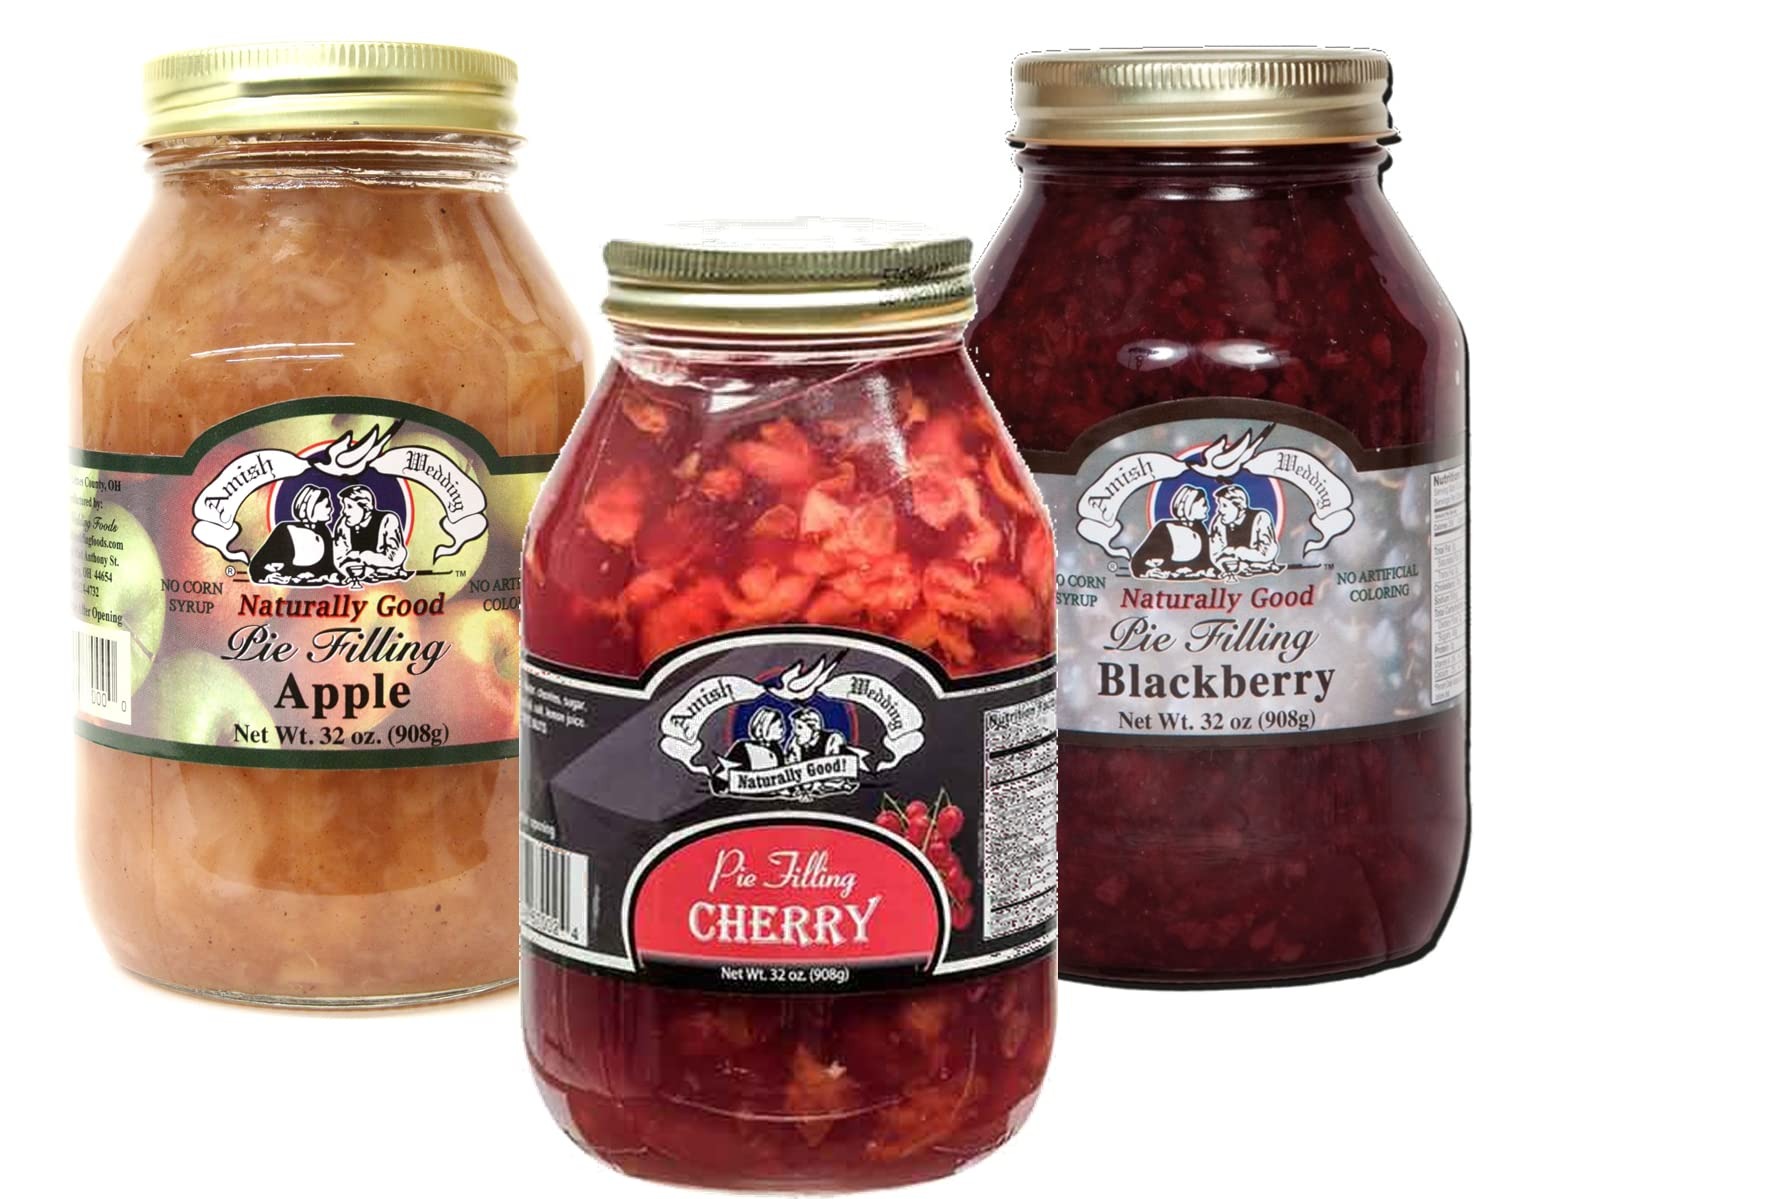
Item Name: Amish Wedding Apple, Blackberry & Cherry Pie Filling, Variety 3-Pack 32 oz. Jars
Bullet Point 1: This pie filling is “Just Naturally Good” and has NO corn syrup and NO artificial coloring.
Bullet Point 2: This will make the best “home-made” pie you’ve made in a long time!
Bullet Point 3: For prize winning flavor, serve great Amish Wedding Foods
Bullet Point 4: Shipped Free of Charge to Your Home or Business
Product Description: Quality is key. Our jarred products come in a variety of sizes that are canned the old-fashioned way. We use a slow cooking process in our authentic Amish style recipes, made one batch at a time to insure quality. Each product is hand-picked and made with fresh ingredients to make every occasion special.
Value: 96.0
Unit: Ounce

Price: 49.99